Bent Road

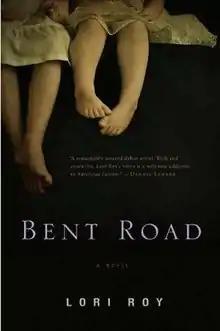
First edition cover with quote from Dennis Lehane: "A remarkably assured debut novel. Rich and evocative, Lori Roy's voice is a welcome addition to American fiction."

Bent Road is a book written by Lori Roy and published by Dutton (now owned by the Penguin Group) on 31 March 2011 which later went on to win the Edgar Award for Best First Novel by an American Author in 2012.